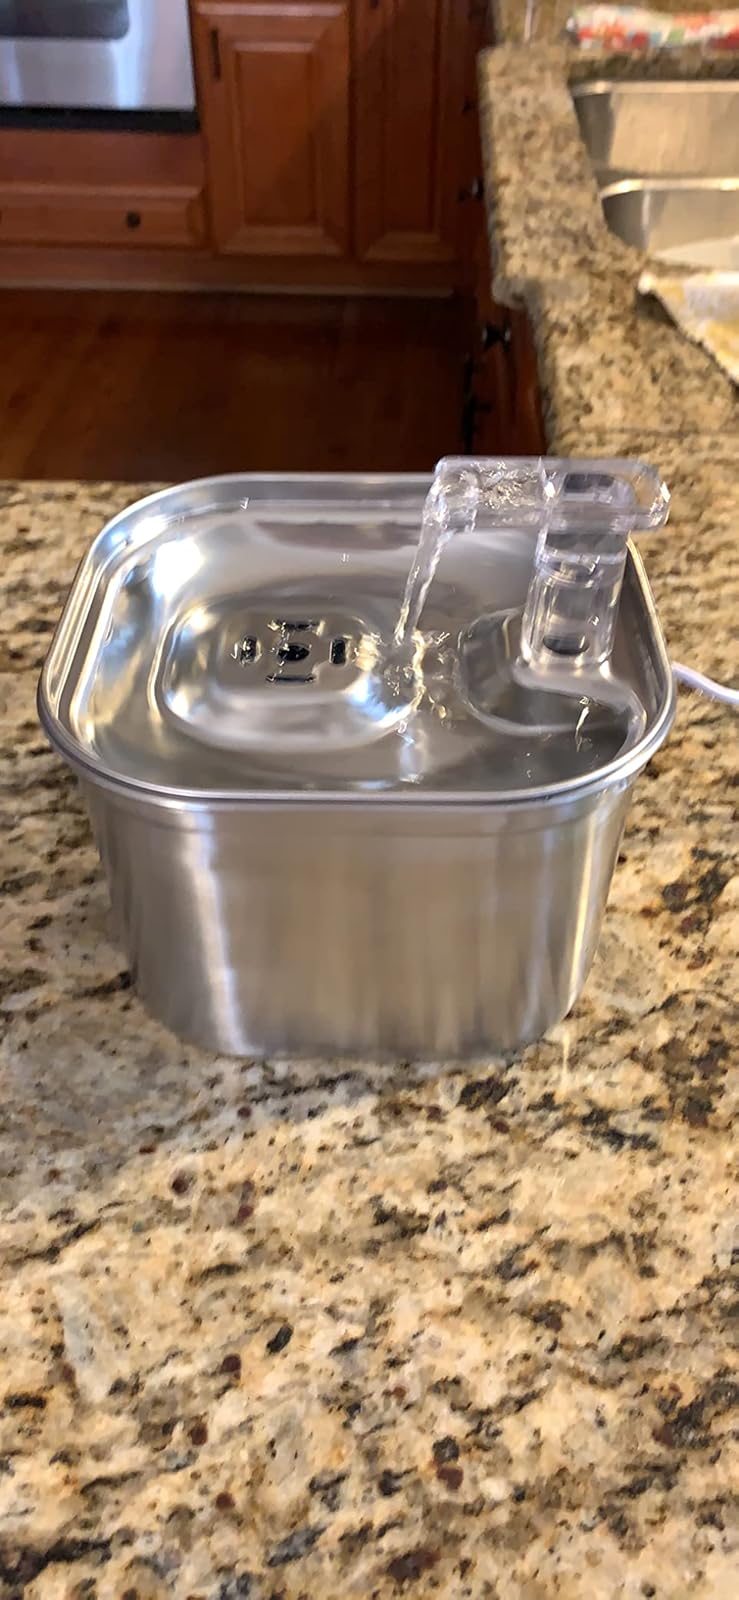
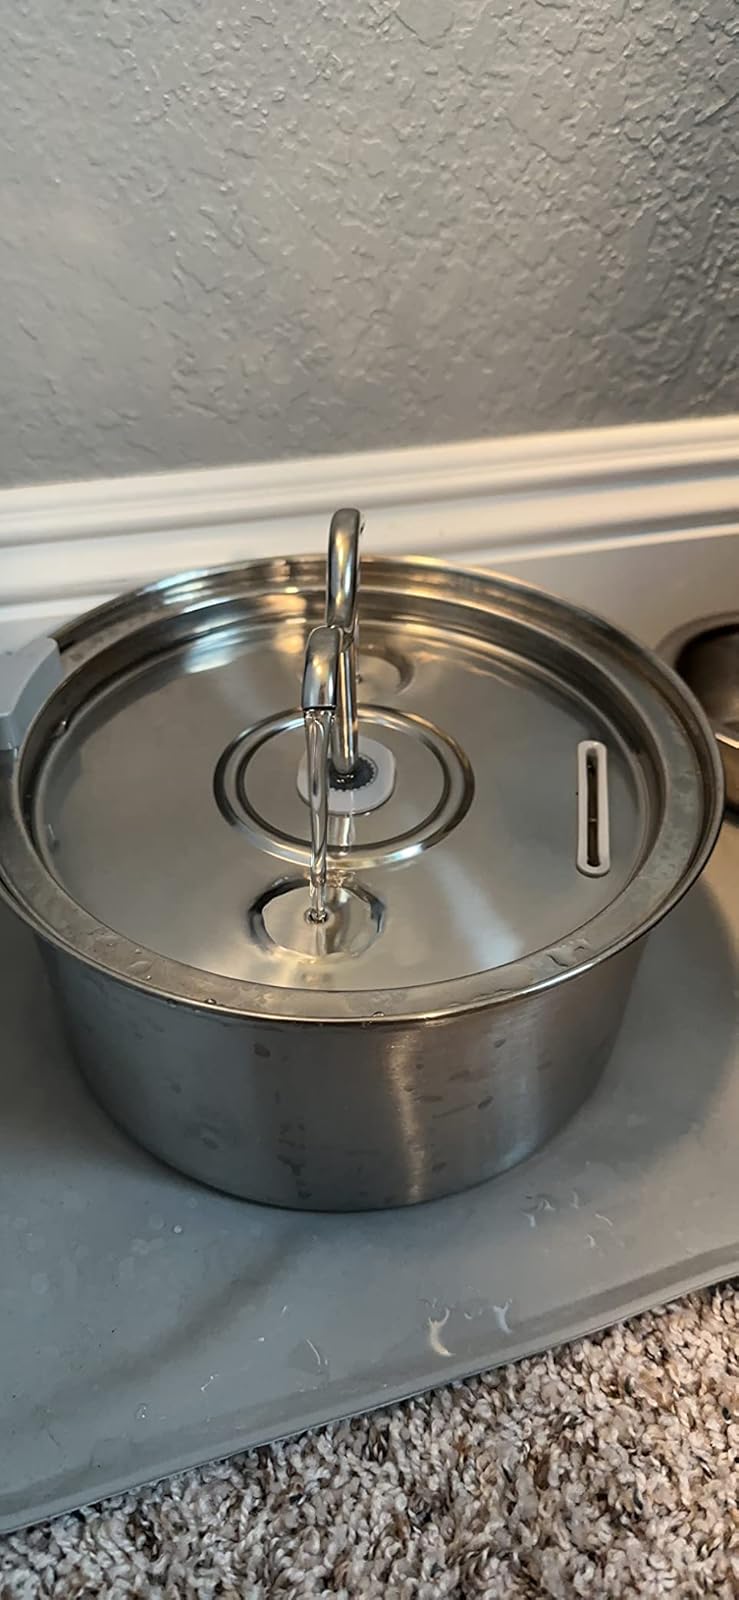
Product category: items_bowl
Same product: no